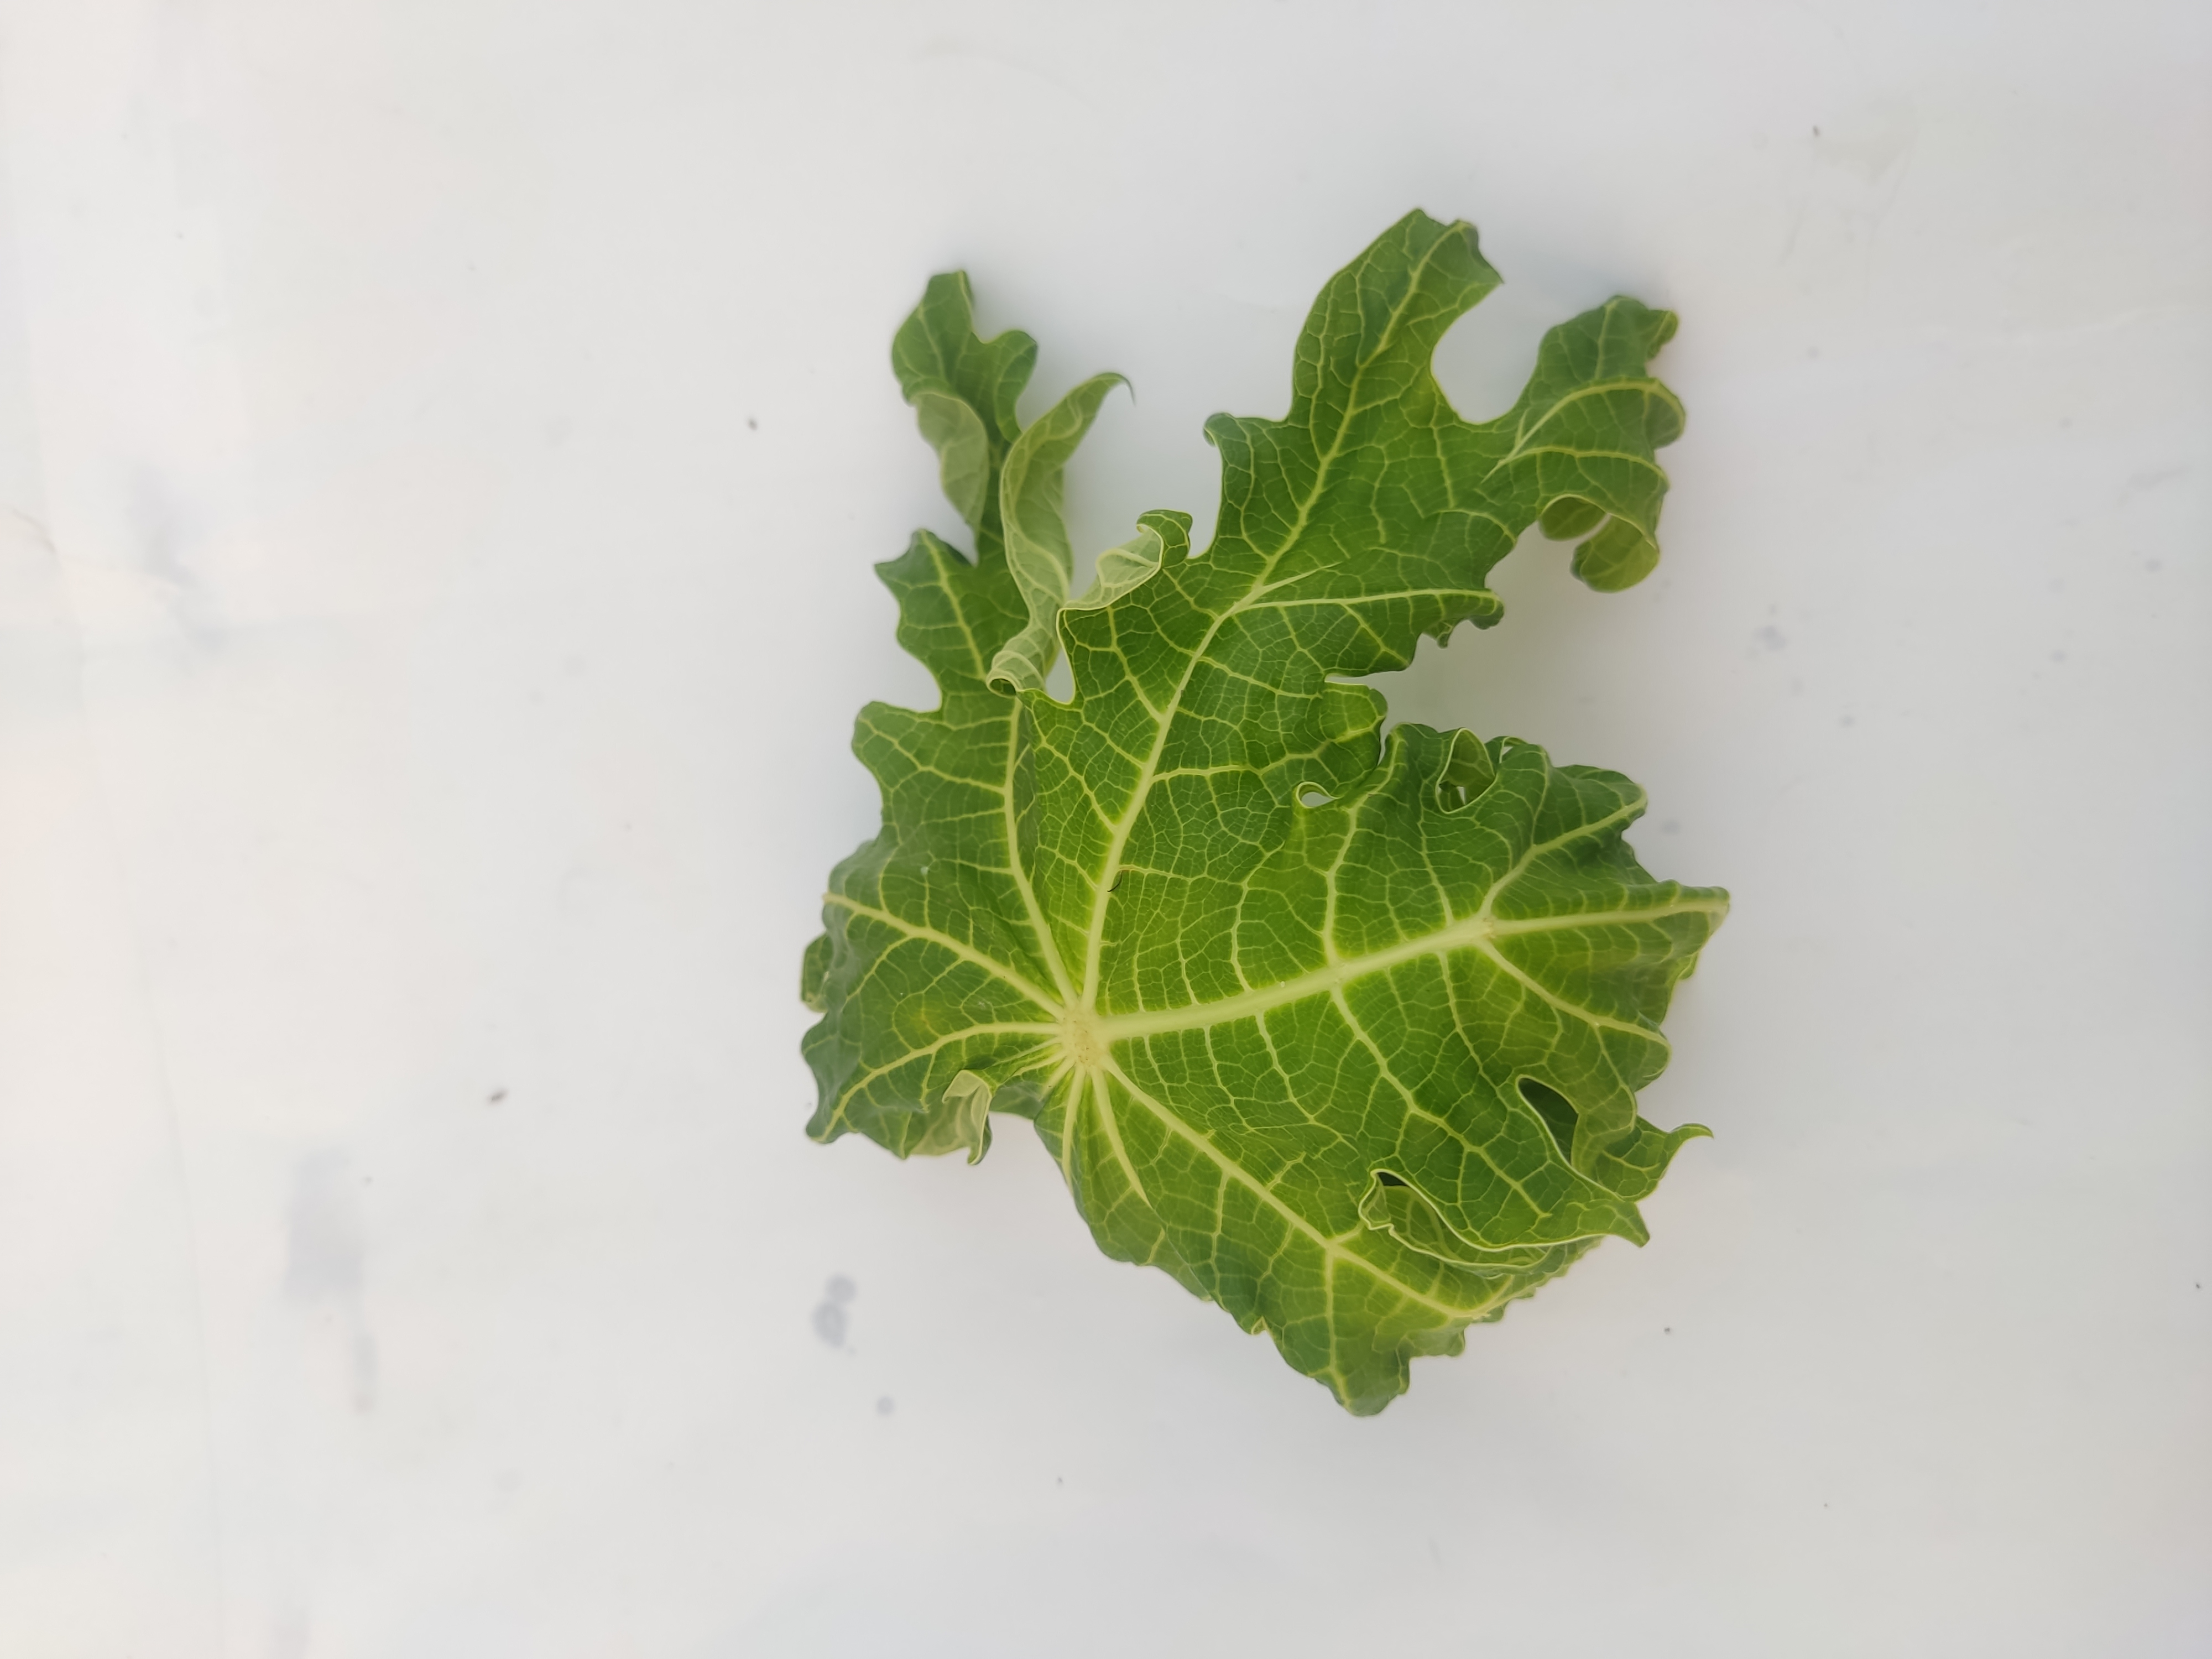
Label: Leaf Curl